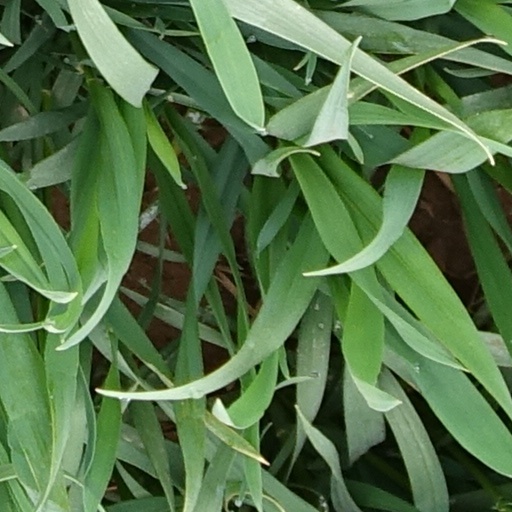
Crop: wheat